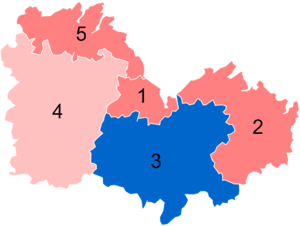
Résultats des élections législatives des Côtes-d'Armor en 2012
Les élections législatives françaises de 2012 se tiennent les 10 et 17 juin 2012. Elles sont marquées par un nouveau découpage électoral des 577 circonscriptions pour tenir compte de l'évolution de la démographie française. Les résultats sont présentés par département ou collectivité et pour chaque circonscription. Ils indiquent les modifications éventuellement apportées à la composition de ces circonscriptions par rapport au précédent découpage de 1986 :